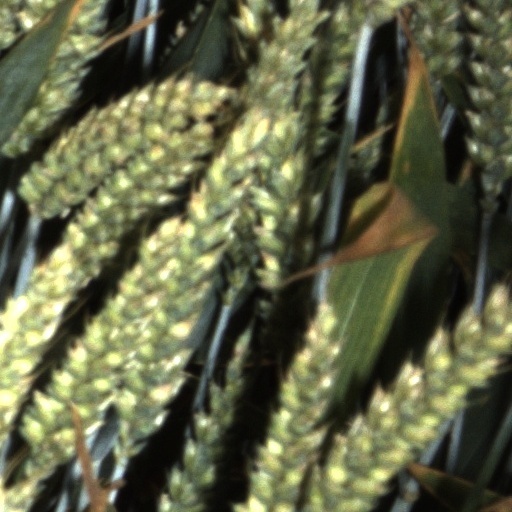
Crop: wheat